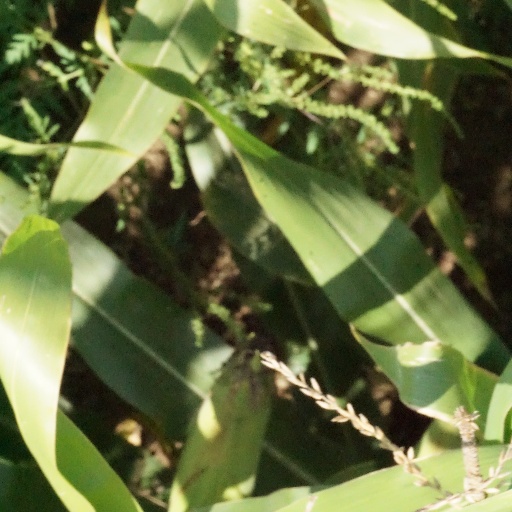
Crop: maize; corn